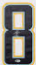
Number: 8